National Archives facilities

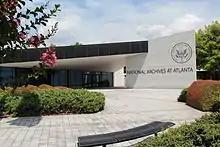
The National Archives at Atlanta facility in Morrow, Georgia

There are facilities across the country with research rooms, archival holdings, and microfilms of documents of federal agencies and courts pertinent to each region.